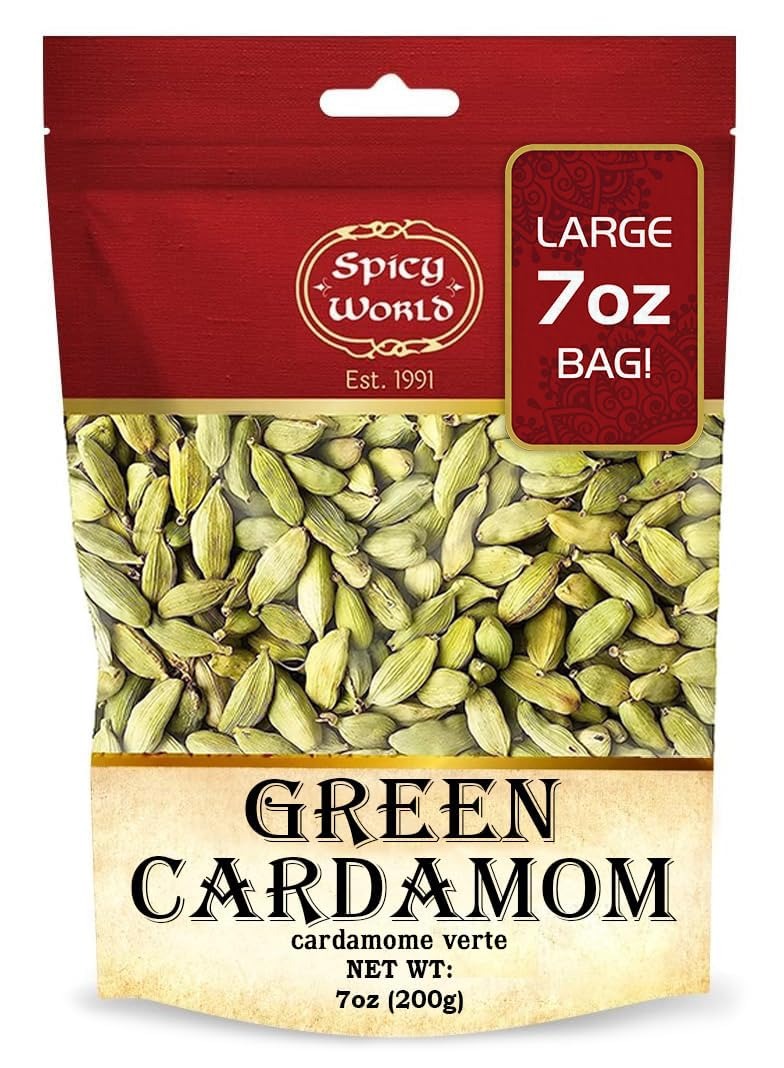
Item Name: Spicy World Whole Green Cardamom Pods 7 Oz Large Bag (200g) - Natural Spice, Vegan, Large, Aromatic - By Spicy World
Bullet Point 1: Our Premium Quality Green Cardamom Pods are of the highest quality guaranteed
Bullet Point 2: PURE, FRESH, and AROMATIC - we bring only the highest quality, Grade A top level crop of cardamom available. There are many grades of cardamon - this is the best!
Bullet Point 3: Green Cardamom Pods are often used for sweetening dishes, as well as adding flavor to coffee and tea.
Bullet Point 4: Cardamom is also used in traditional Indian and Middle Eastern cooking, Scandinavian baking, and more. Try it in Masala Chai for a unique flavor
Bullet Point 5: 7 Ounce Larger Bag - Product of India. Also known as Elaichi, or Elachi.
Product Description: Newly harvested corp. Highest quality we believe you will find anywhere.
Value: 7.0
Unit: Ounce

Price: 22.82